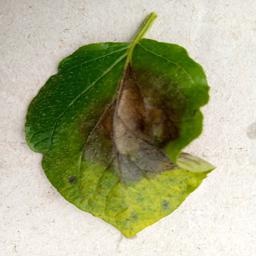
Etiqueta: Late Blight